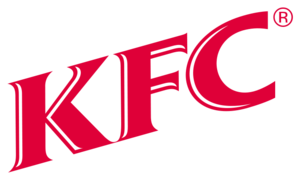
Le logo de le Corporation Kentucky Fried Chicken.